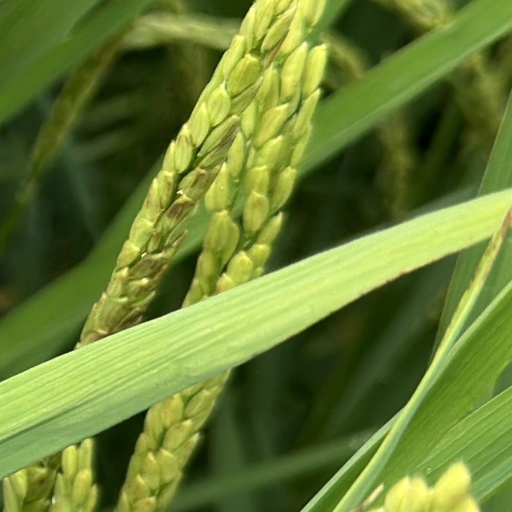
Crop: rice